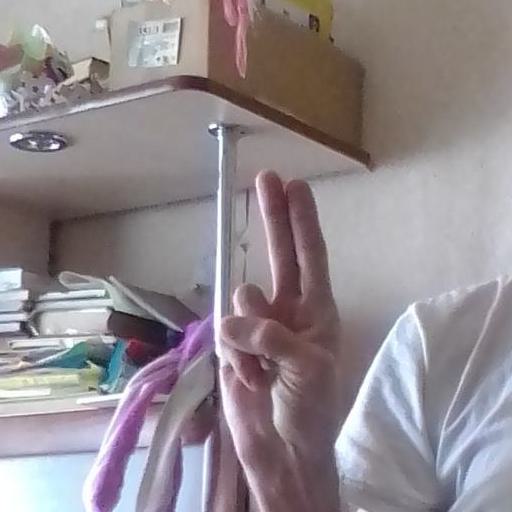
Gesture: two_up